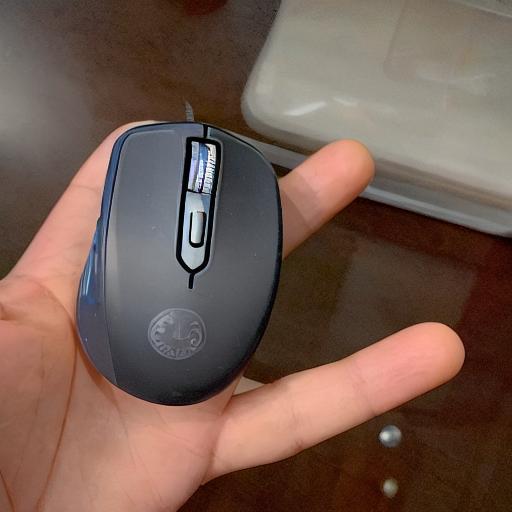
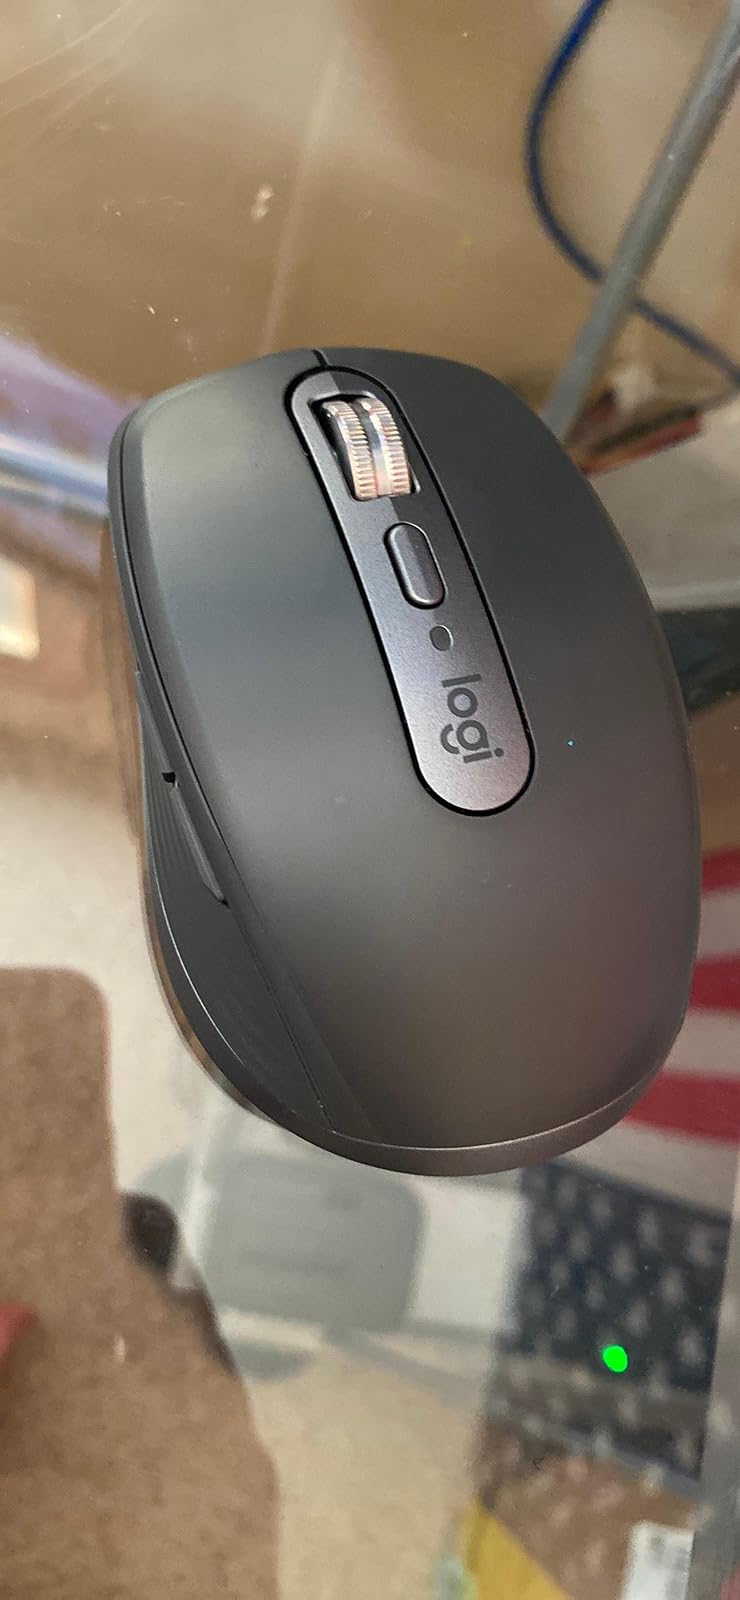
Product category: mouse
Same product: no